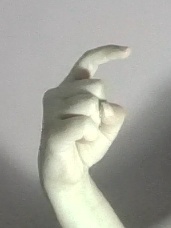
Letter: ra